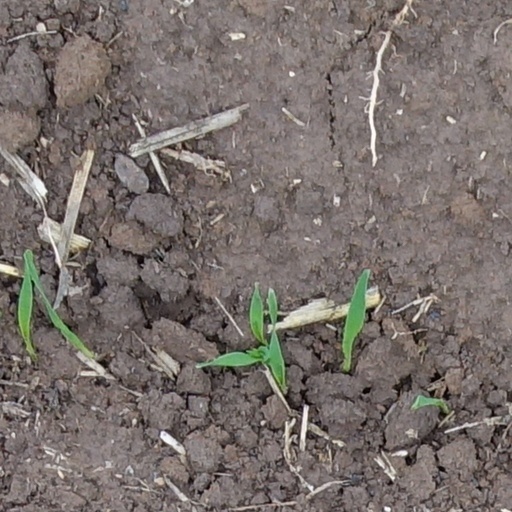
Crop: wheat